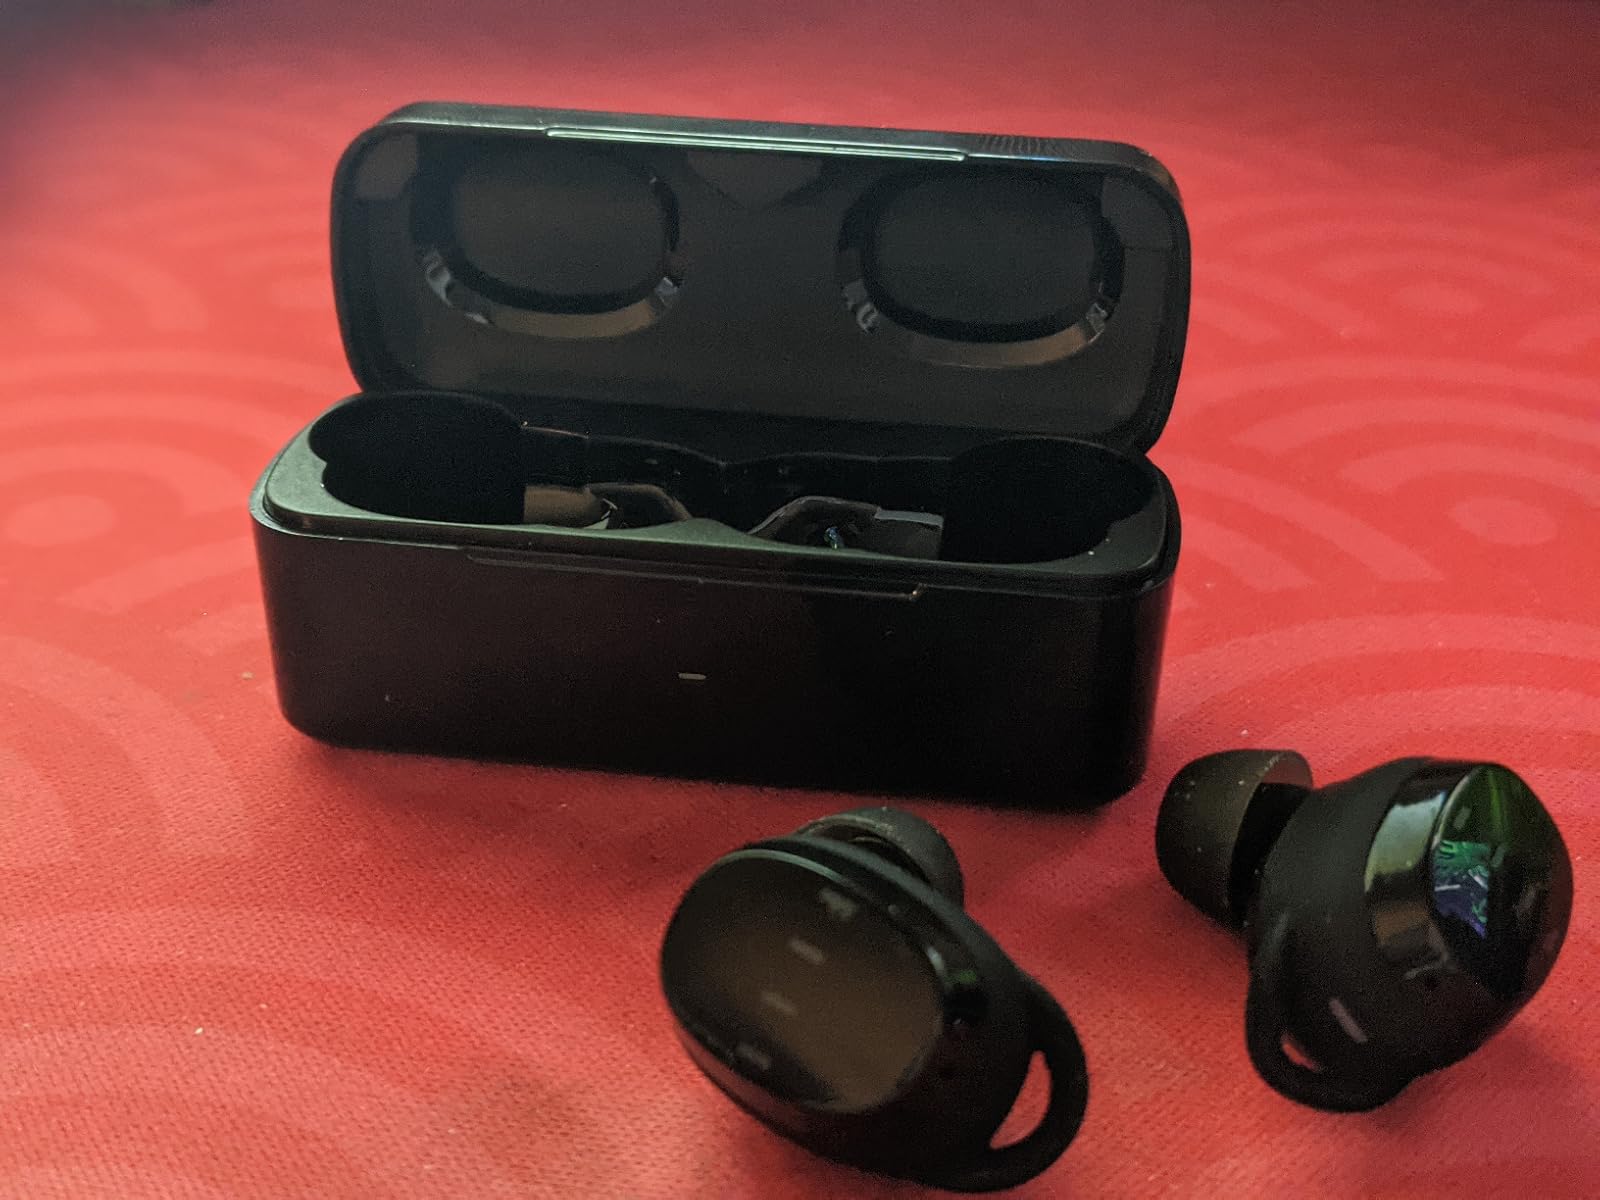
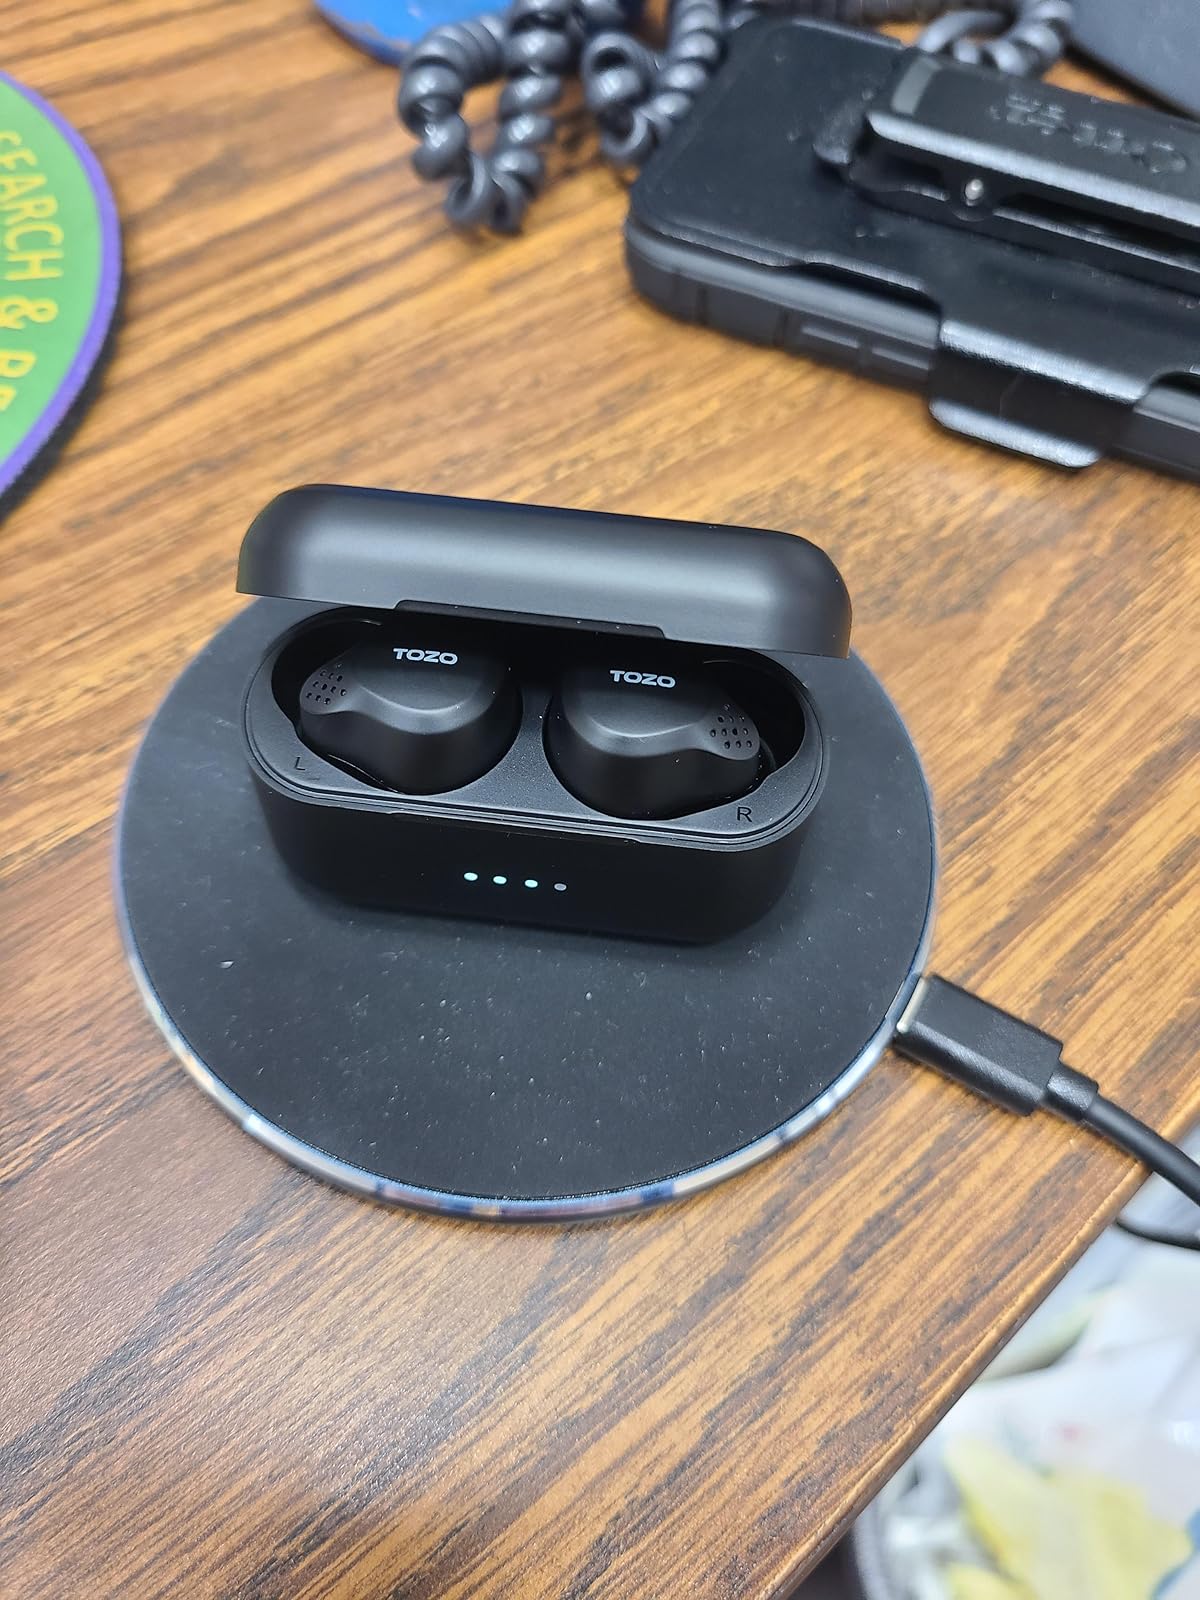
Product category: earbuds
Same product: no